Isaac Wolfe Bernheim

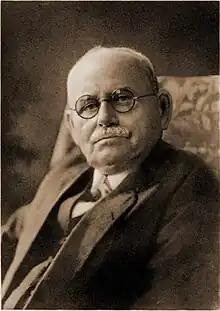
Isaac Wolfe Bernheim

Isaac Wolfe Bernheim (November 4, 1848 – April 1, 1945) was an American businessman notable for starting the I. W. Harper brand of premium bourbon whiskey (a historically important brand currently owned by Diageo). The success of his distillery and distribution business helped to consolidate the Louisville area as a major center of Kentucky bourbon distilling. Bernheim was also a philanthropist, establishing the Bernheim Arboretum and Research Forest in Bullitt County.